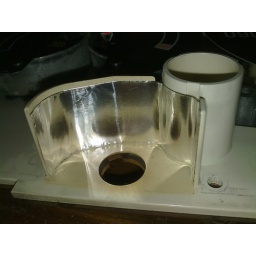
adding a layer of silver foil sticker to bulb housing, original was white but became yellowish in time